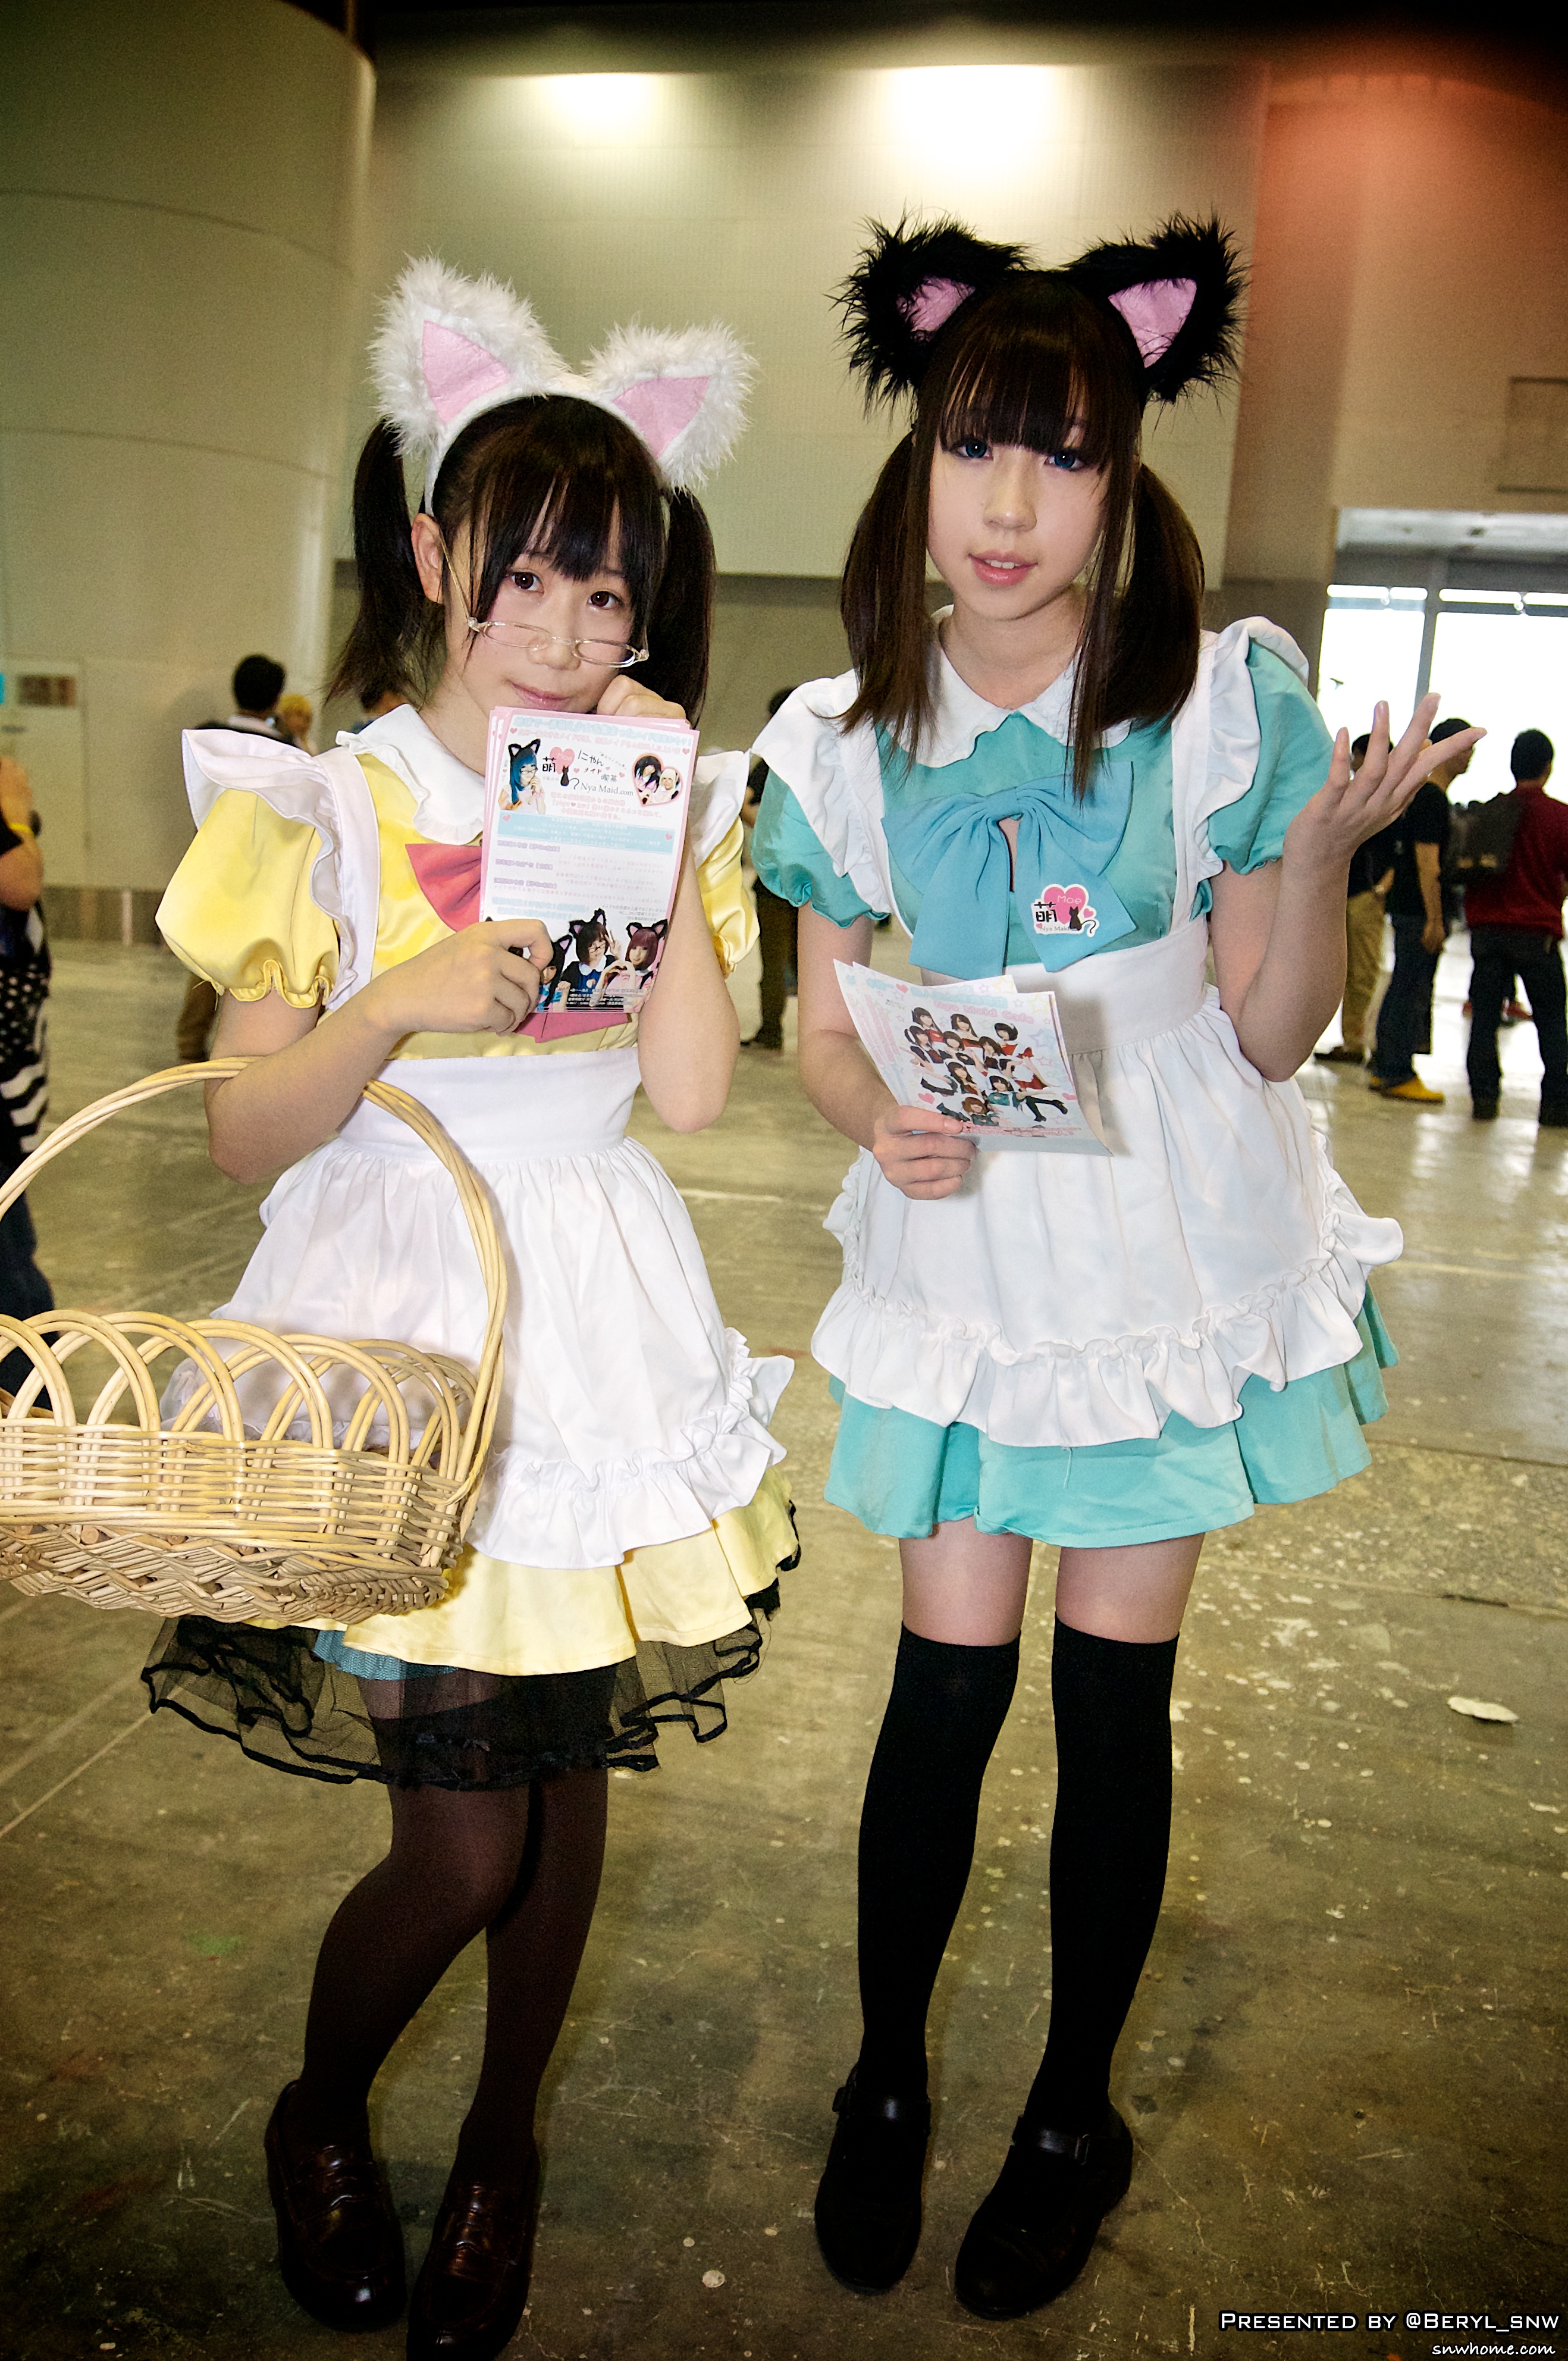
girl, game, clothing, cosplay, doll, girls, figure, performance, canton, costume, anime, comic, comiccon, guangzhou, pazhou